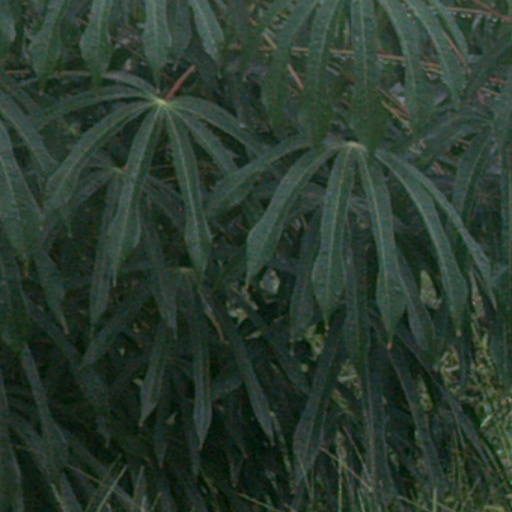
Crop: cassava